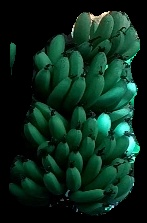
Variety: pachbale
Grade: grade1